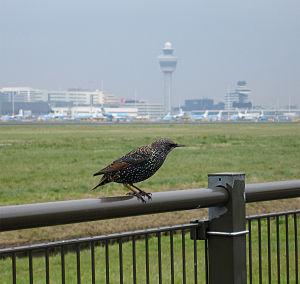
L’Étourneau sansonnet est une espèce de passereaux de la famille des sturnidés, originaire de la plus grande partie de l'Eurasie, mais qui a été introduite dans tous les continents excepté l’Antarctique.